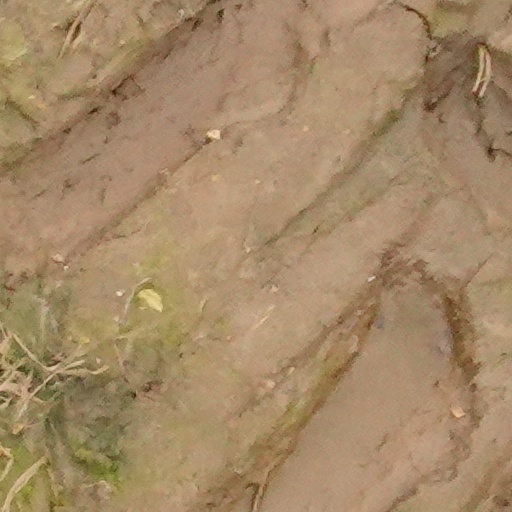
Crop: wheat